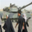
Label: tank